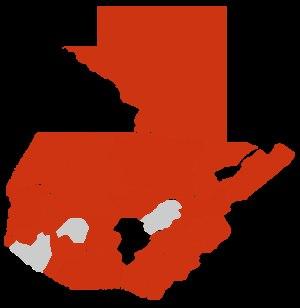
Cet article présente la situation et les efforts en ce qui concerne la grippe A H1N1 de 2009-2010 par pays et continents, par ordre alphabétique.